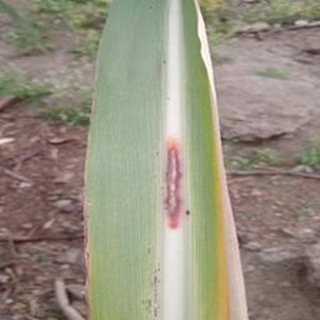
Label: sugarcane_red_rot